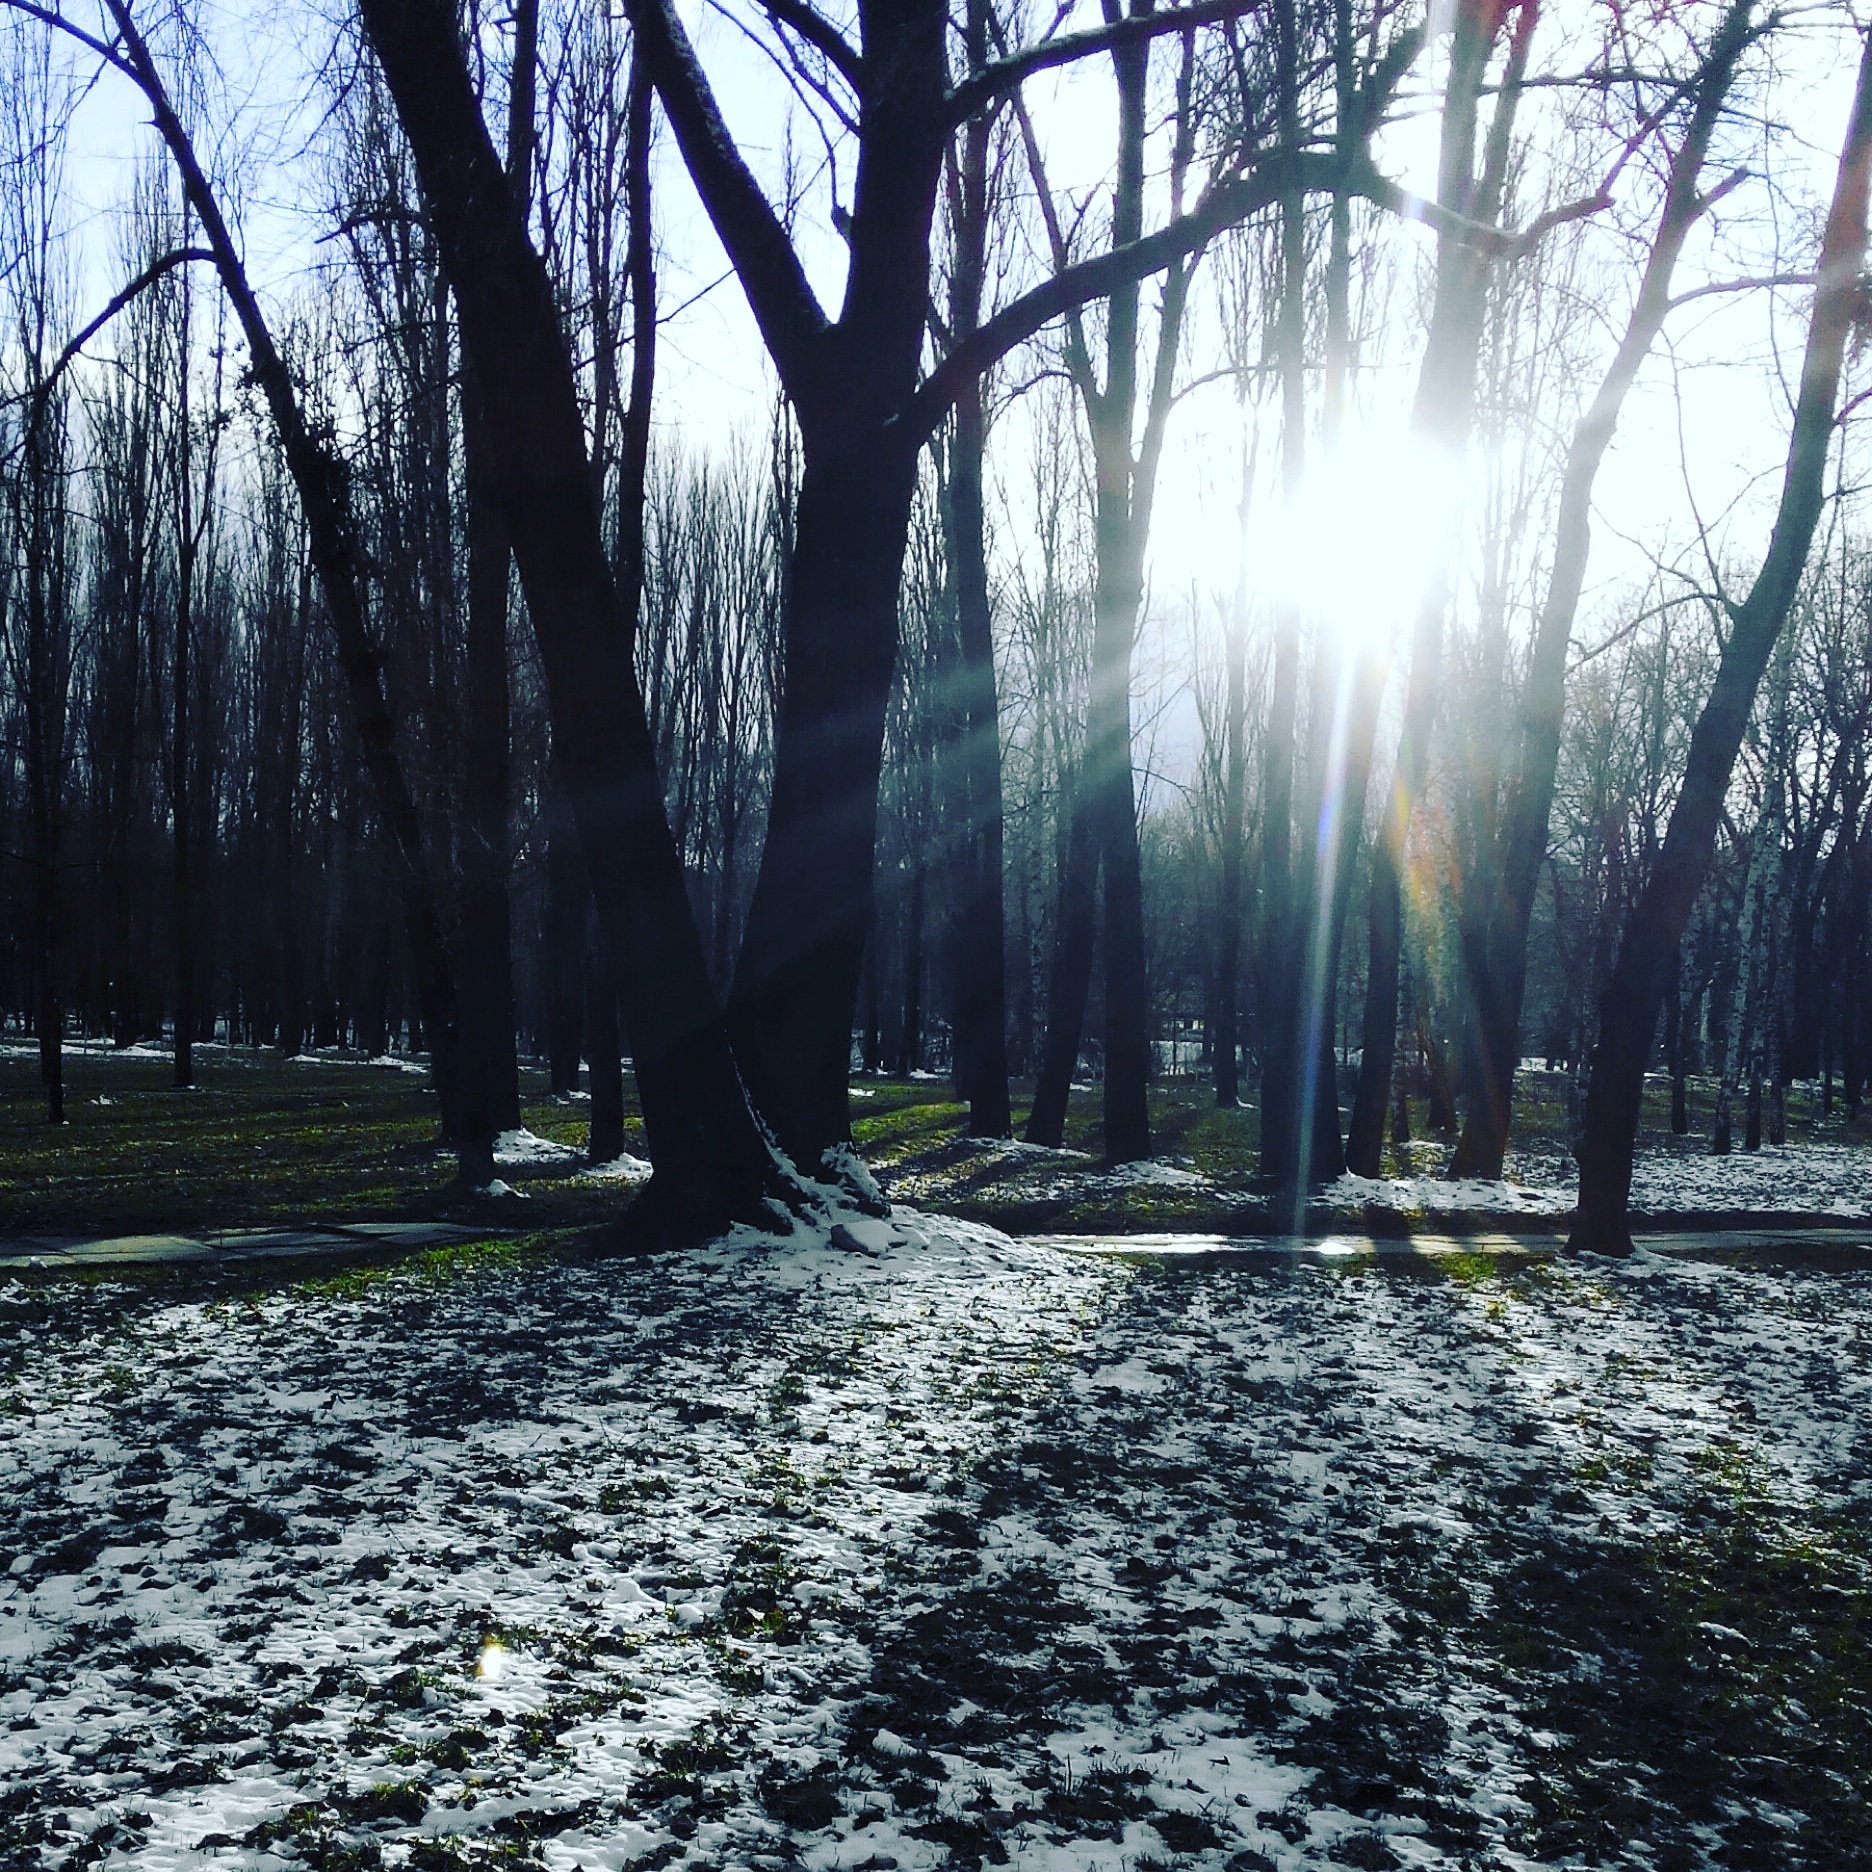
landscape, tree, nature, forest, grass, winter, light, plant, mist, sunlight, morning, leaf, reflection, autumn, weather, season, woodland, habitat, ecosystem, natural environment, atmospheric phenomenon, woody plant